Alisterus

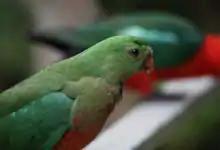
Australian king parrot ("Alisterus scapularis") female plumage (green dominant), with dimorphic male plumage (red dominant) in background

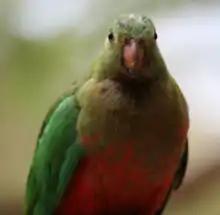
Female Australian king parrot ("Alisterus scapularis")

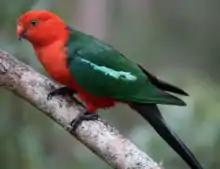
Male Australian king parrot ("Alisterus scapularis")

The Papuan king parrot and the Australian king parrot show sexual dimorphism in their plumage and beak colouration, which contrast to the Moluccan king parrot, where the male and female have an identical external appearance.